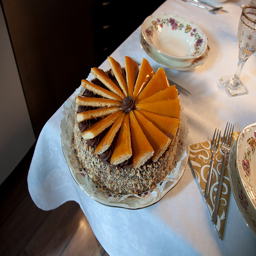
A round decorative cake on a formal dining table.
A fancy cake on a table with elegant plates.
a table with some food an dish ware on it
A brown cake with slices of pastry shaped like a fan on top.
a dessert cake sitting on a table with white tablecloth